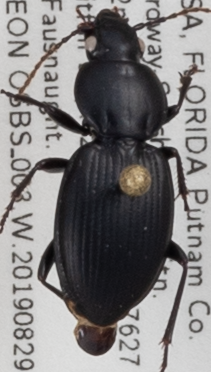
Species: Cyclotrachelus faber
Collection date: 2019-08-29
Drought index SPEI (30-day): -0.52
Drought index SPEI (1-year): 1.25
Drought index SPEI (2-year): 2.09